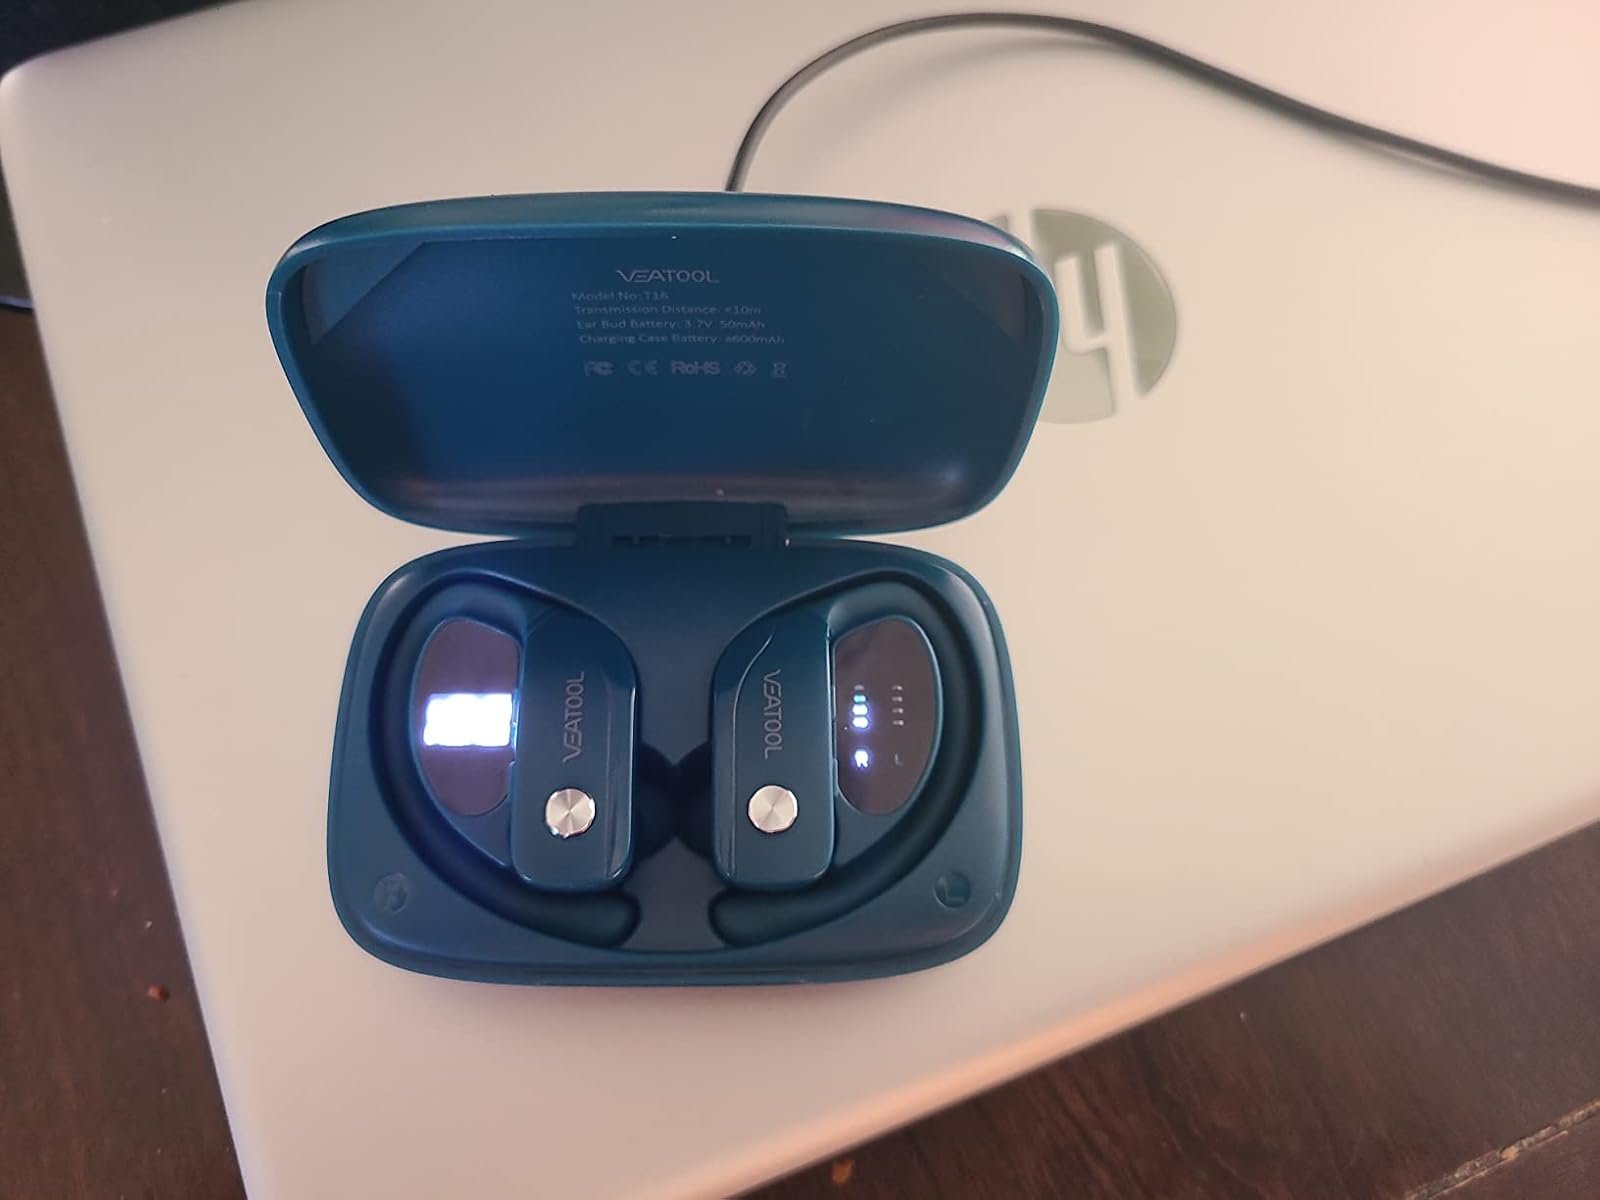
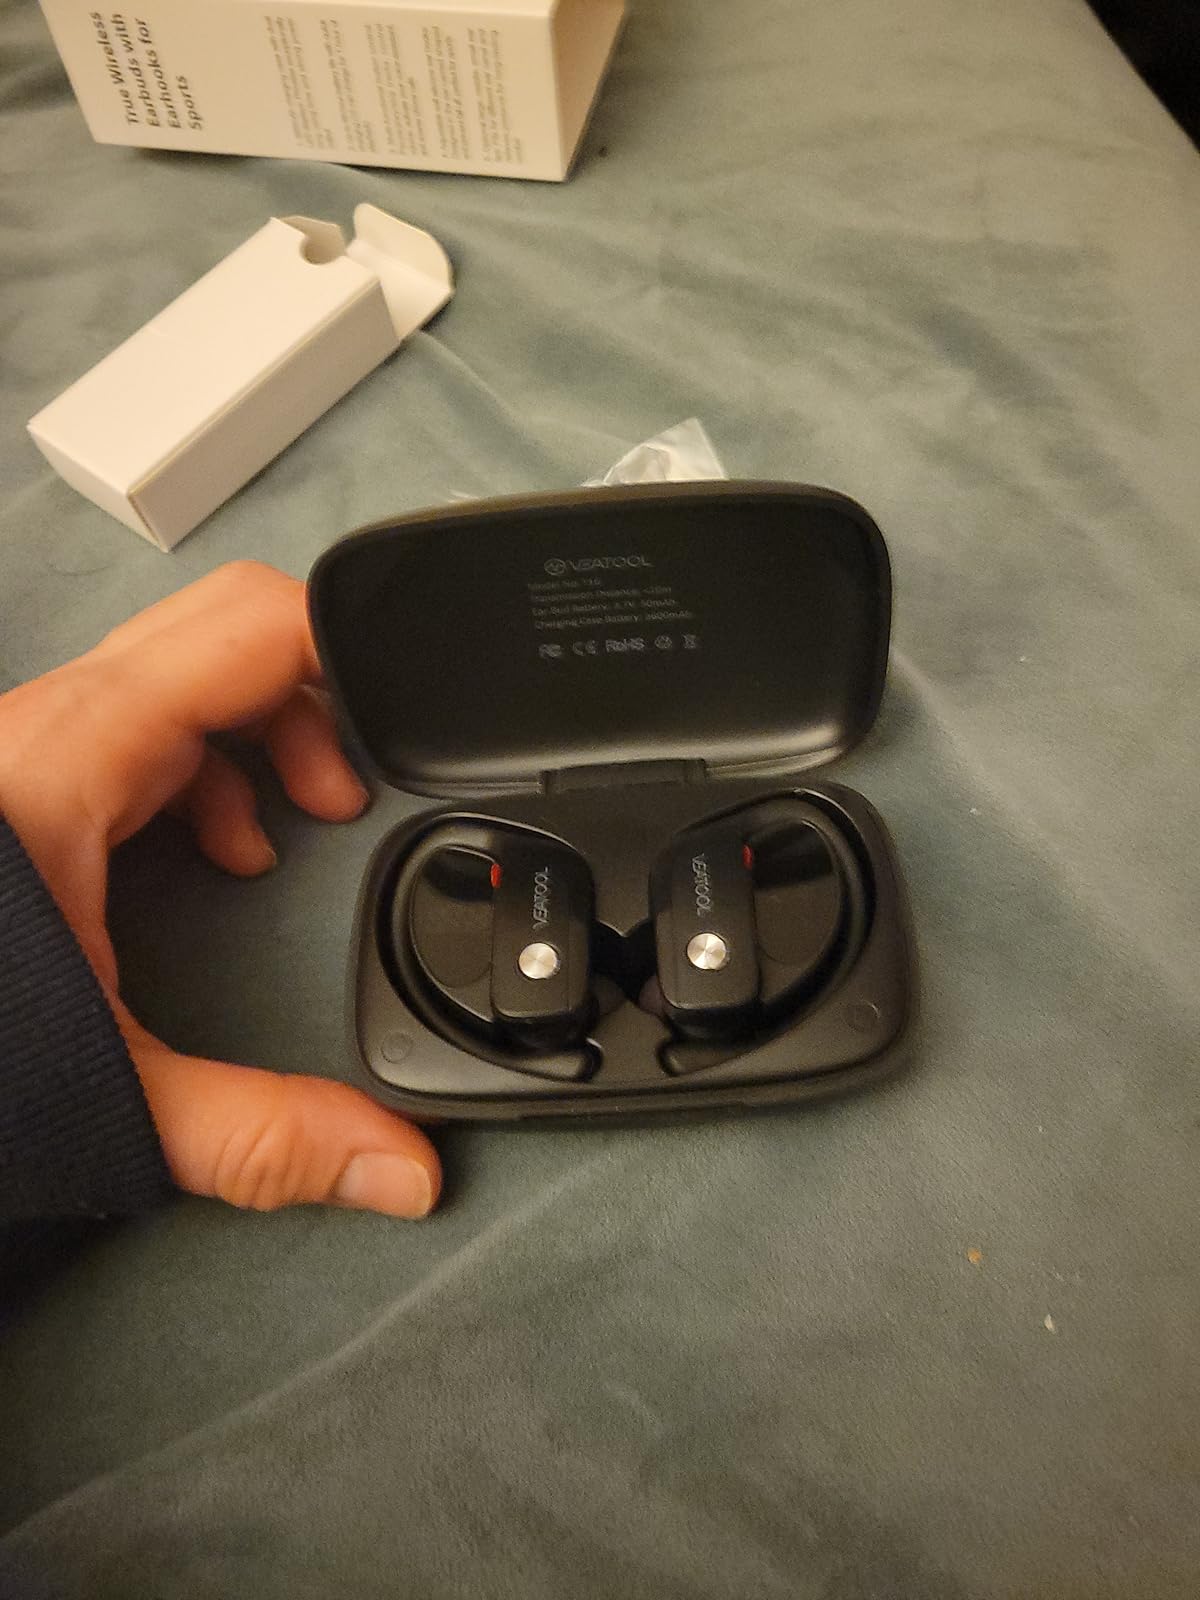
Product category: earbuds
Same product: no